Question: Please indicate a possible affordance area of hold_bottle that can be used for holding
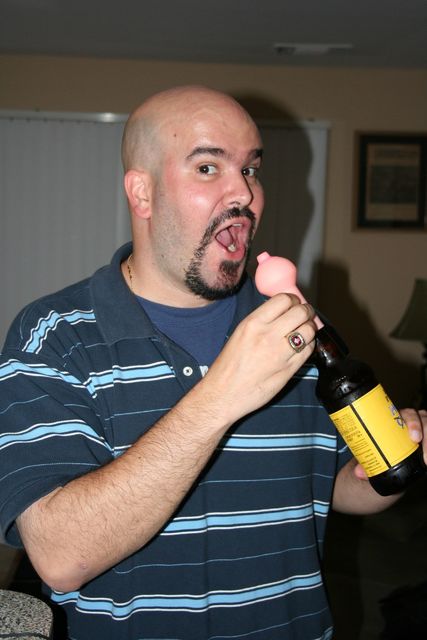
Answer: [250.929, 243.121, 420.096, 503.121]